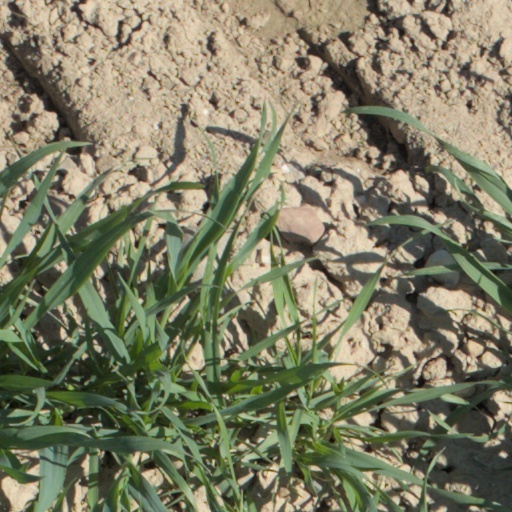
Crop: wheat